NASCAR 99

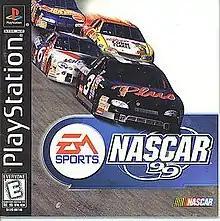
North American PlayStation cover art featuring the cars of Dale Earnhardt, Mark Martin, Terry Labonte, and Kyle Petty

NASCAR '99 is a racing simulator video game developed by Stormfront Studios and published by EA Sports. It was released for Nintendo 64 on September 10, 1998, and for the PlayStation on September 22. NASCAR '99 was the second game in the EA Sports NASCAR series of video games.